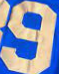
Number: 9